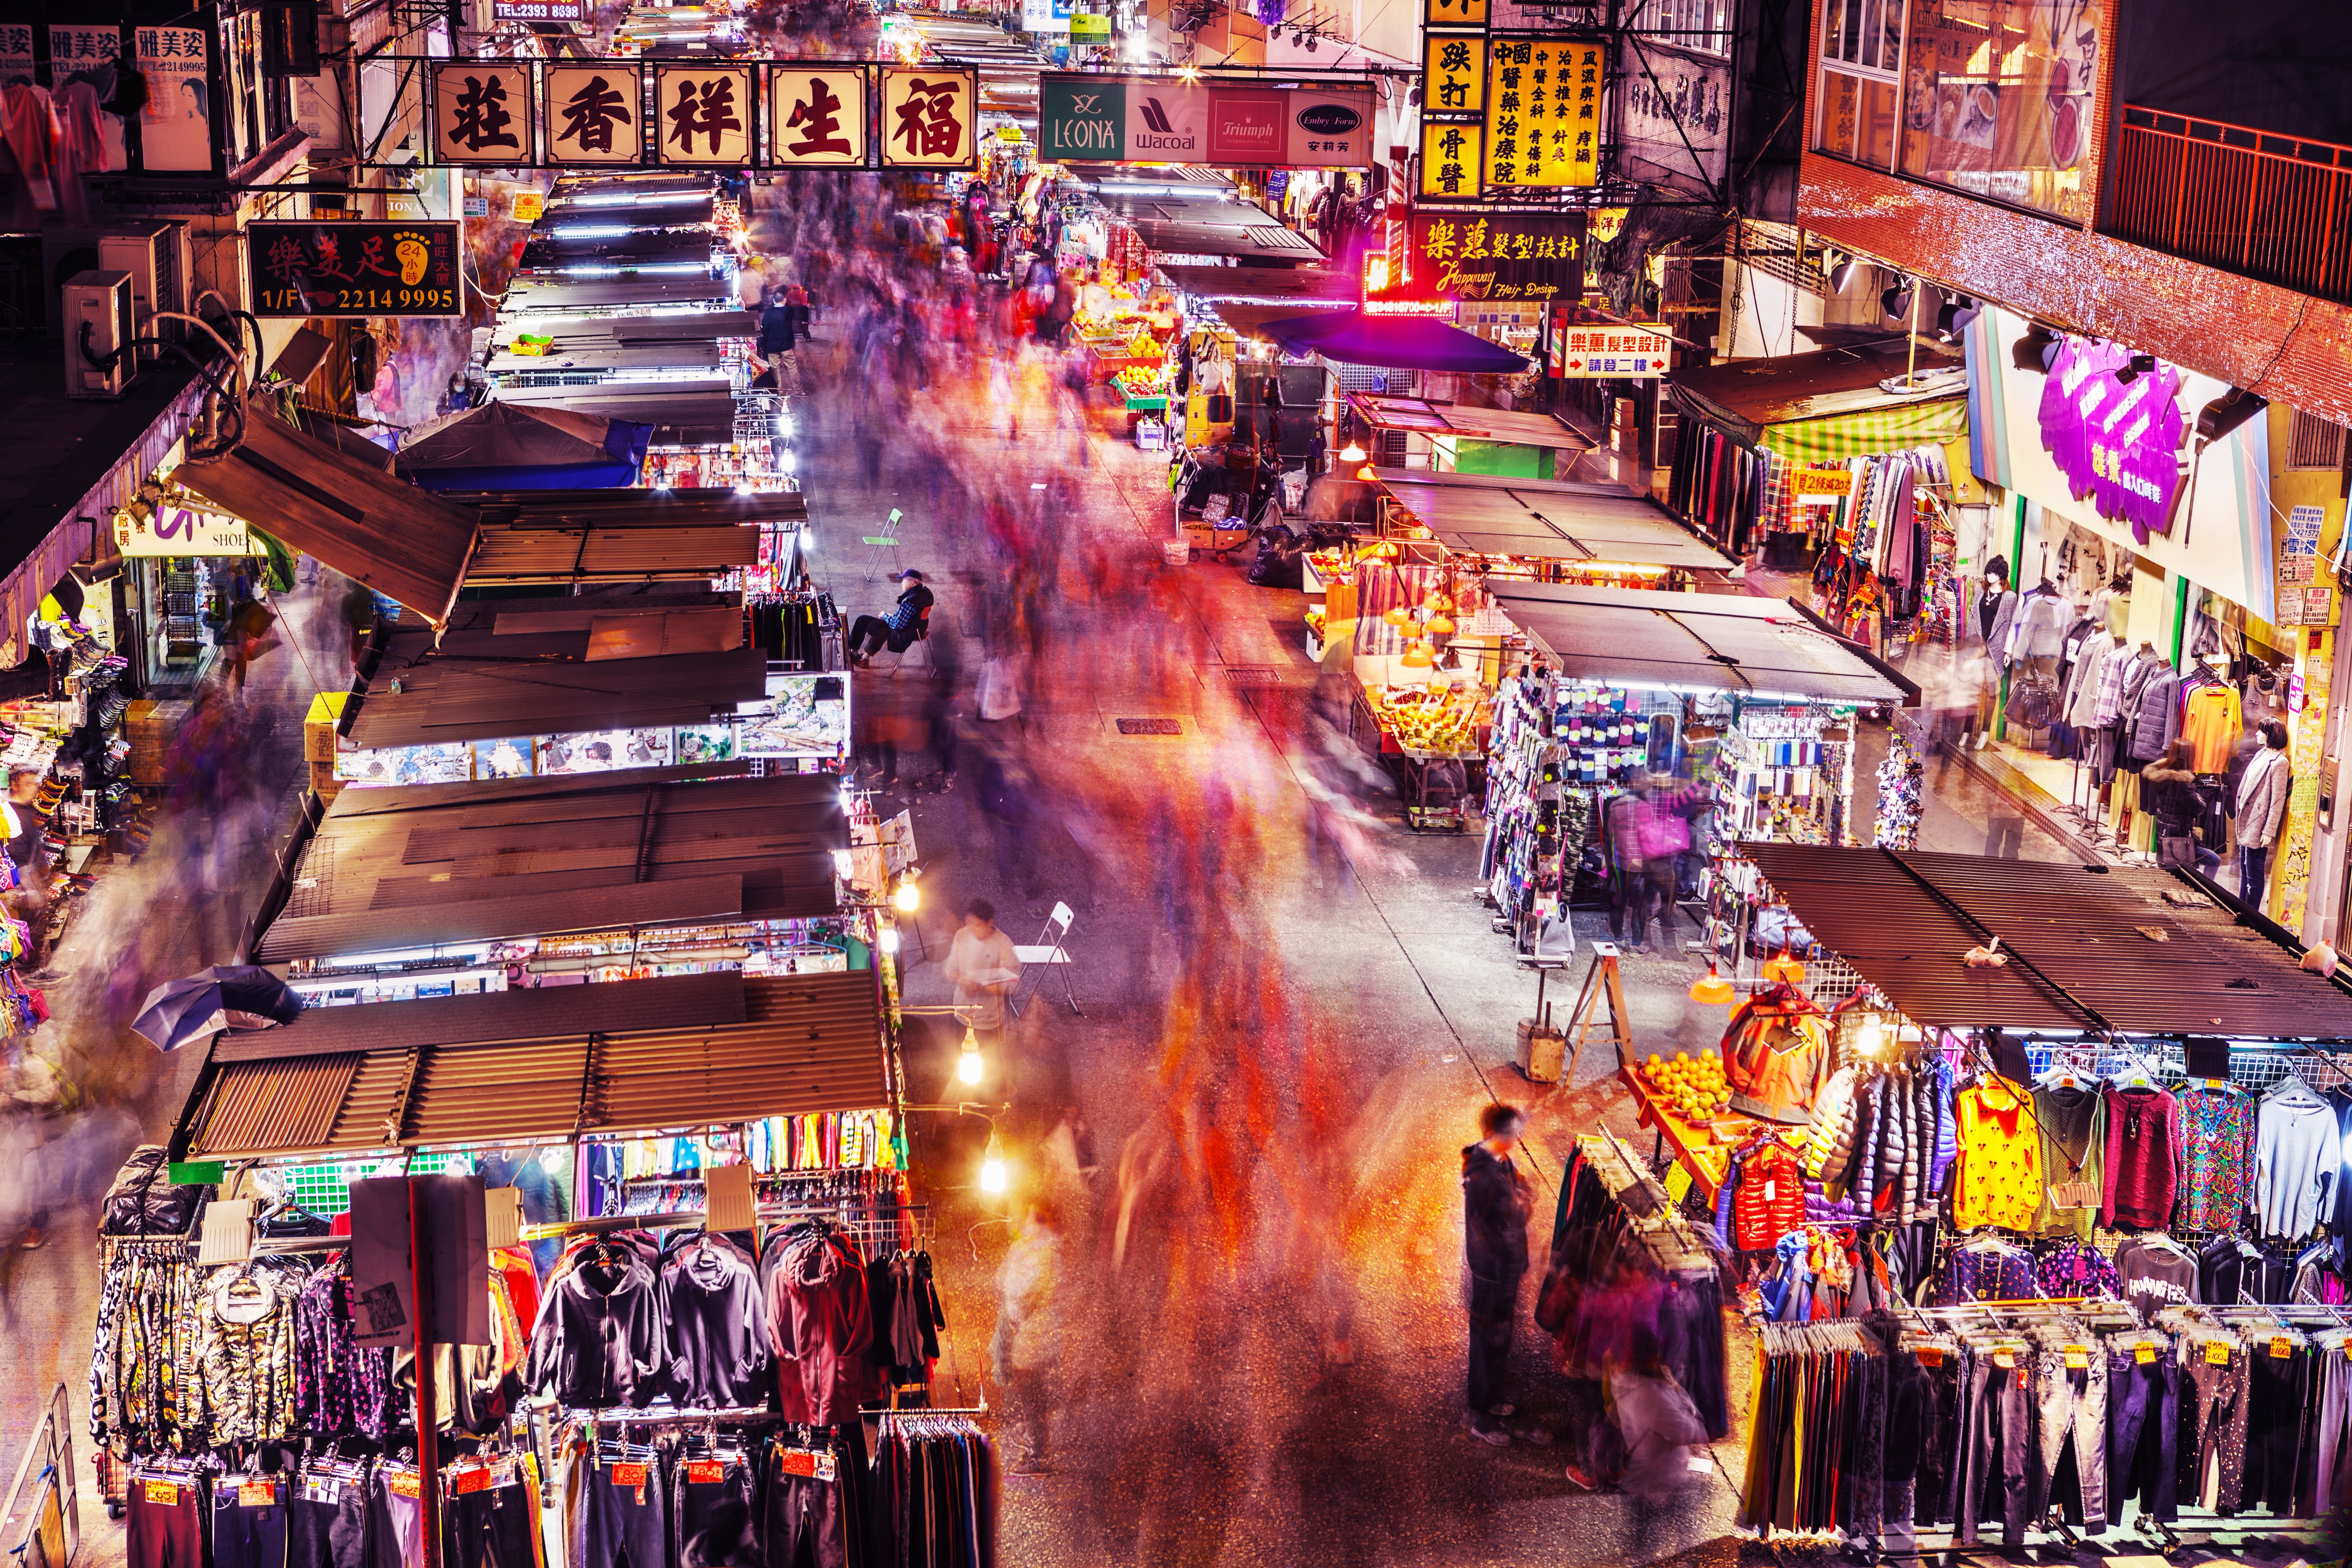
people, road, street, city, crowd, shop, carnival, bazaar, market, shopping, city street, festival, infrastructure, metropolis, retail, people shopping, slow shutter speed, human settlement